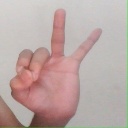
अक्षर: ण